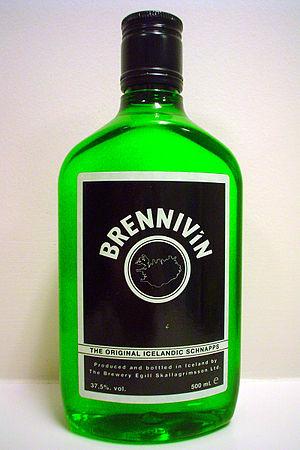
Le Brennivín, est une boisson alcoolisée islandaise, plus précisément une eau-de-vie de pomme de terre aromatisée au carvi, titrant 37,5 % vol. d'alcool.